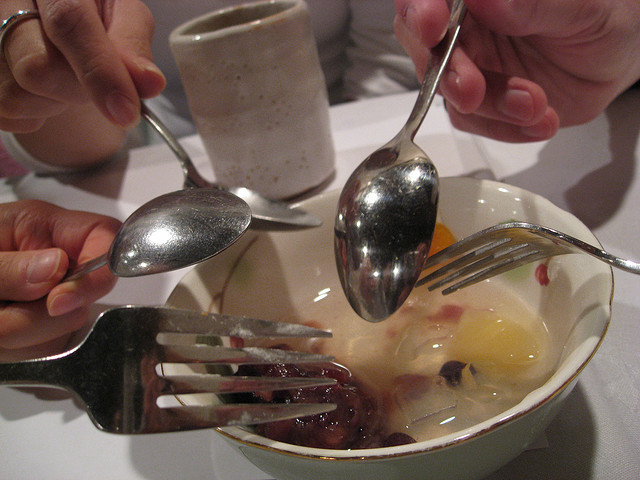
user: Given an image and a question. Answer the question in a short answer. Question: Which metal object did the dish run away with in the nursery rhyme? Short Answer:
assistant: spoon